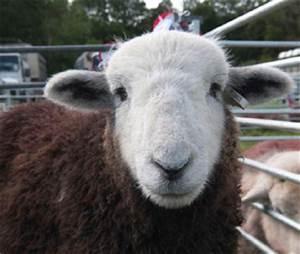
sheep